Pharasmanes II

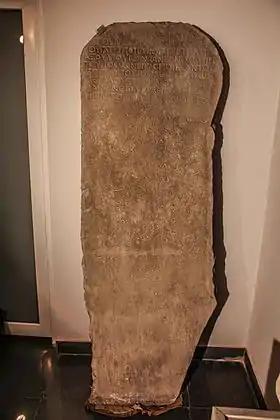
Pharasmanes II is mentioned on the Stele of Serapit.

The "Georgian royal annals" describe Pharasmanes in the following way: